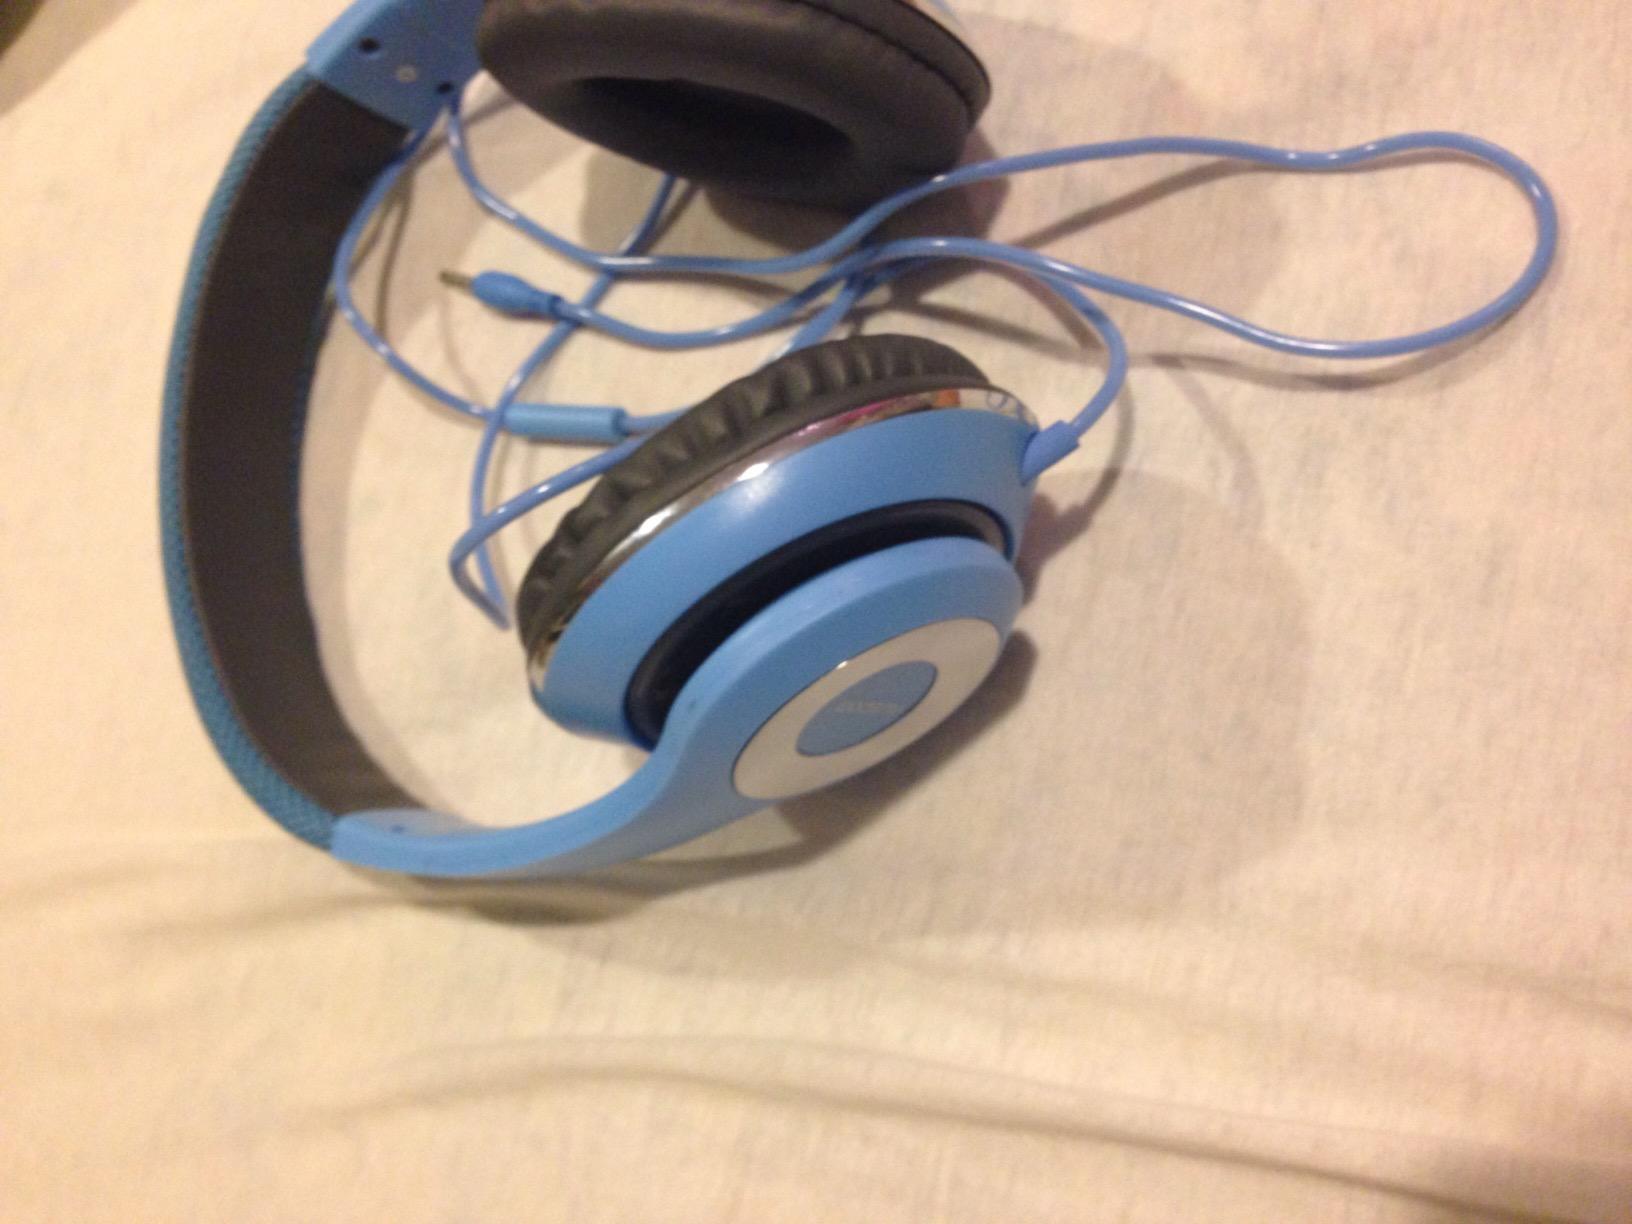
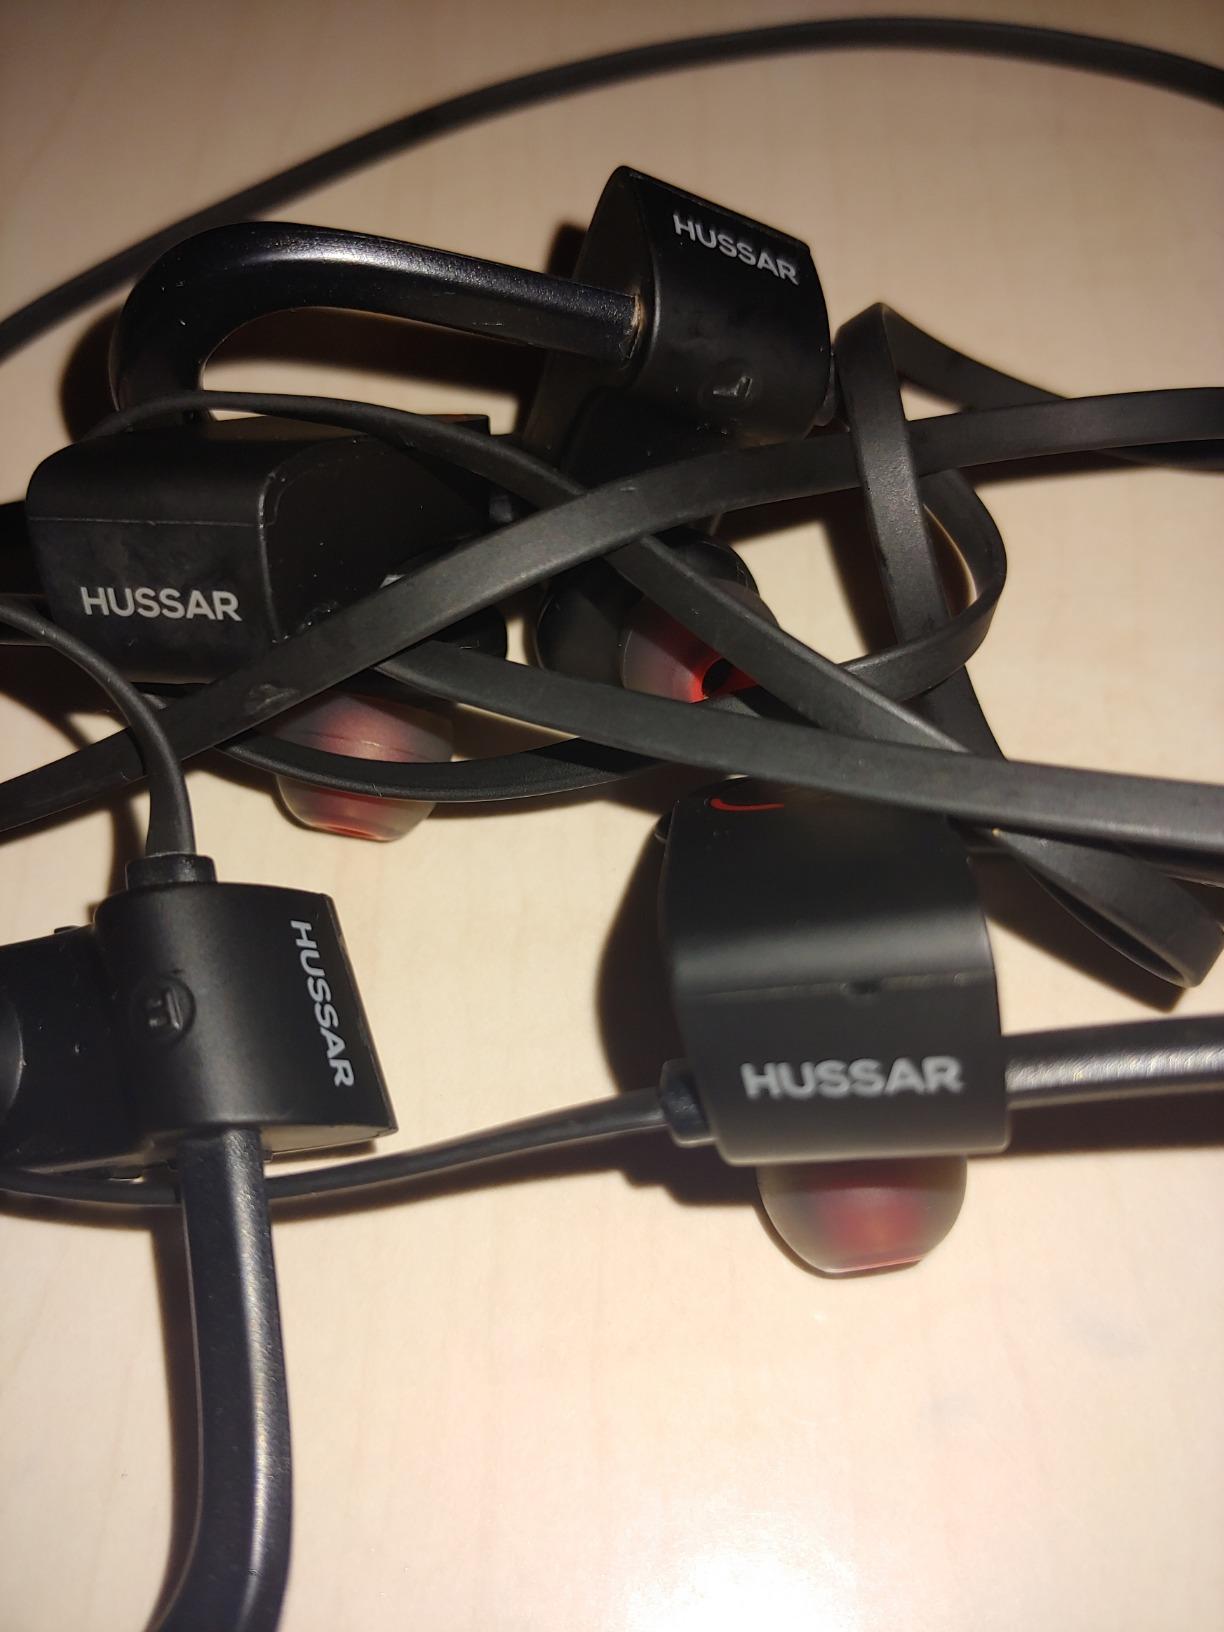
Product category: headphones
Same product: no